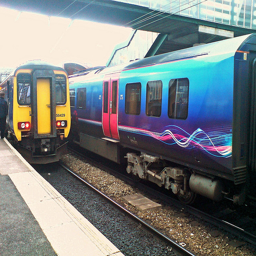
A train pulls up to another on a platform.
There is an image of two trains on the train tracks
Two trains sit in waiting at a train station.
A yellow train pulling into the train station
A train engine parked at a station as pasengers board.